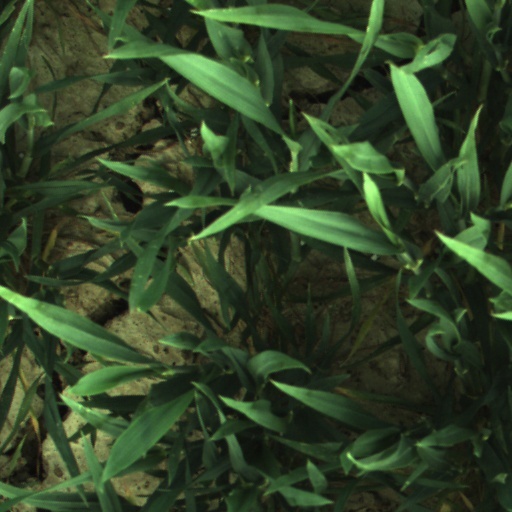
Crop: wheat